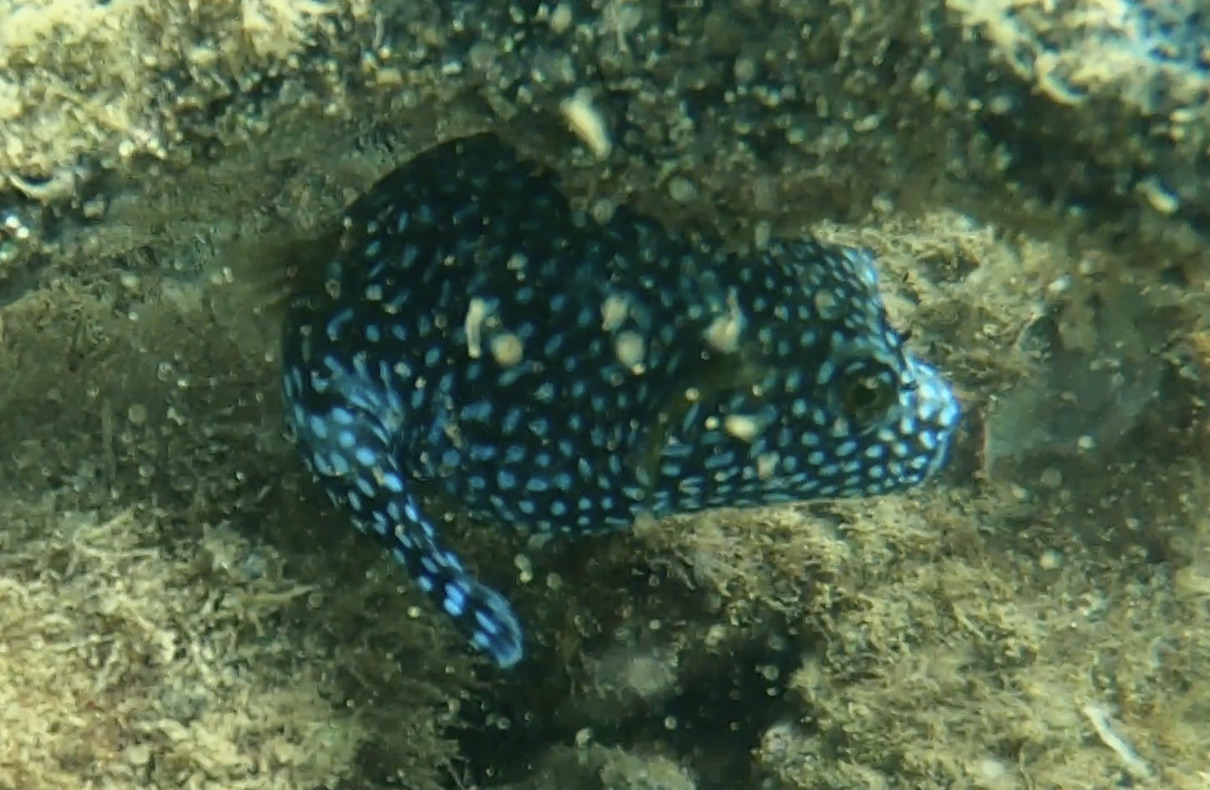
Arothron meleagris (Guineafowl Puffer)